EMD DD35

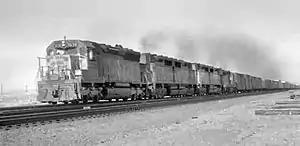
Two Union Pacific Railroad EMD DD35s sandwiched between a lead SD45 (#3638) and an unidentified trailing unit.

The EMD DD35 was a diesel-electric locomotive of D-D wheel arrangement built by General Motors Electro-Motive Division for the Union Pacific Railroad and Southern Pacific Railroad.